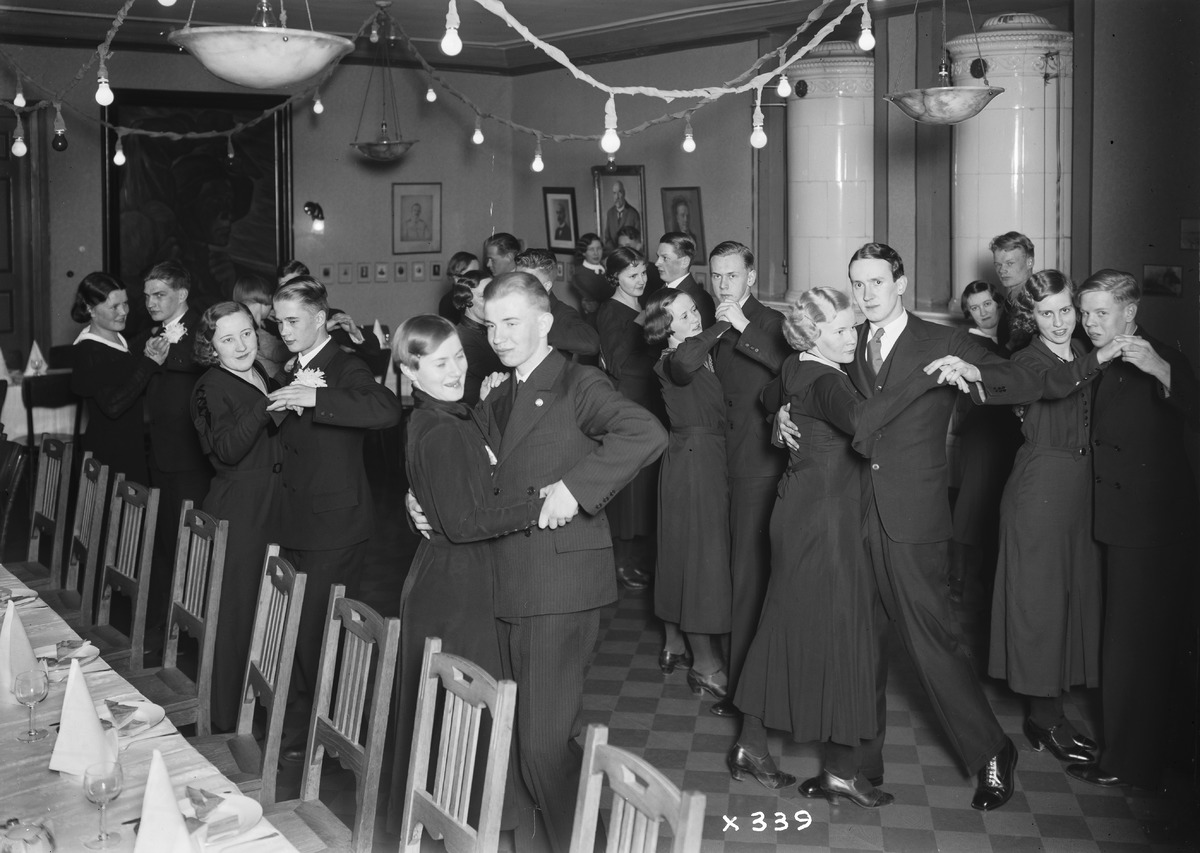
Oulun tyttölyseolaisten ja lyseolaisten yhteiset penkinpainajaistanssit
A dance of Oulu girls' lyceum and Oulu lyceum celebrating the last day at school
sisällön kuvaus: Oulun tyttölyseolaisten ja lyseolaisten yhteiset penkinpainajaistanssit 24.2.1934. Valma Levander (suom. Larivaara, sittemmin Pappinen) ja Jorma Salovaara (takana vas.), Elsa Bergström (nyk. Tuukkanen) ja Esko Mäklin (suom. Merviö), Elsa Kauppila (nyk. Brotherus) ja Atte Calamnius (suom. Kalajoki) (etualalla vas.), heidän takanaan Anna-Maija Holm (nyk. Hormiala) ja Eero Ahmavaara, heidän takanaan tuntematon tyttö ja Kalle Siltanen, heidän oikealla puolellaan Suoma Kilpua ja Pauli Harju, Ella Wimmer (nyk. Vapaasalo) ja Holger Svedberg (Suormala) (kesk.), Sirkka Tjäder (suom. Teirikko, nyk. Sipponen) ja Perri Halonen (4. pari oik.), Kirsti Hiltunen ja Ville Saastamoinen (3. pari oik.), Viena Kianto (nyk. Ristovuo) ja Esko Halonen (takana oik.) ja Helka Mielonen (nyk. Marttinen) ja Esko Similä (oik.). content description: A dance of Oulu girls' lyceum and Oulu lyceum celebrating the last day at school on February 24, 1934. Valma Levander (in Finnish, Larivaara, later Pappinen) and Jorma Salovaara (behind left), Elsa Bergström (later Tuukkanen) ja Esko Mäklin (in Finnish, Merviö), Elsa Kauppila (later Brotherus) and Atte Calamnius (in Finnish Kalajoki) (in front left), behind them Anna-Maija Holm (later Hormiala) and Eero Ahmavaara, behind them an unknown girl and Kalle Siltanen, on their right side Suoma Kilpua and Pauli Harju, Ella Wimmer (later Vapaasalo) and Holger Svedberg (Suormala) (middle), Sirkka Tjäder (in Finnish Teirikko, later Sipponen) and Perri Halonen (fourth couple on the right), Kirsti Hiltunen and Ville Saastamoinen (third couple on the right), Viena Kianto (later Ristovuo) and Esko Halonen (behind on the right) and Helka Mielonen (later Marttinen) and Esko Similä (on the right).
Vuosi: 1934
Paikka: Suomi, Oulu, Suomi, Pohjois-Pohjanmaa, Oulu
Aiheet: Oulun lyseo; Oulun tyttölyseo; ryhmäkuva; abiturientit; ylioppilaat; lyseot; tyttökoulut; poikakoulut; penkinpainajaiset; tanssiaiset; dance; last day at school; lyceums; girls' schools; boy schools